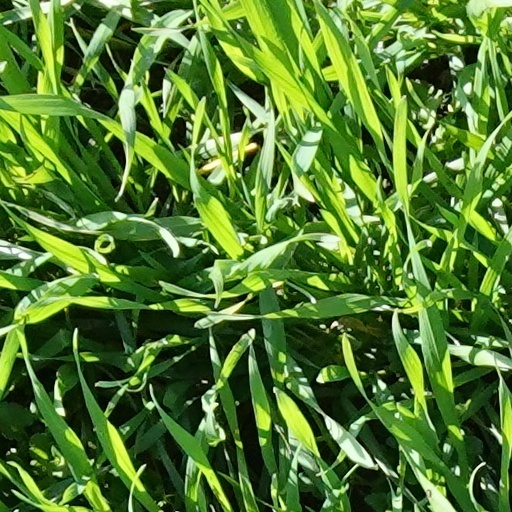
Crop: wheat